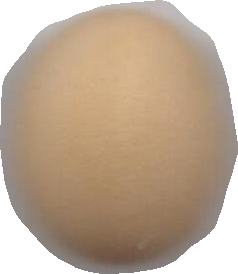
Variety: Grobogan